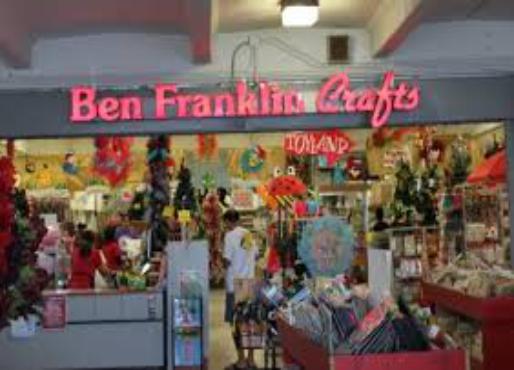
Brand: Ben Franklin Stores
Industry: Necessities